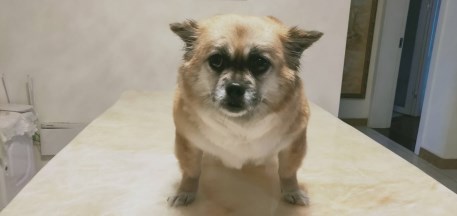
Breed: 1936-n000005-Pomeranian